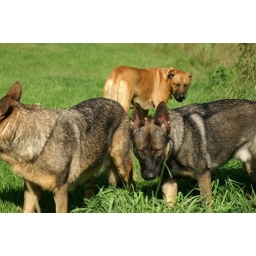
The boys eating grass - that's Tucker in the center front